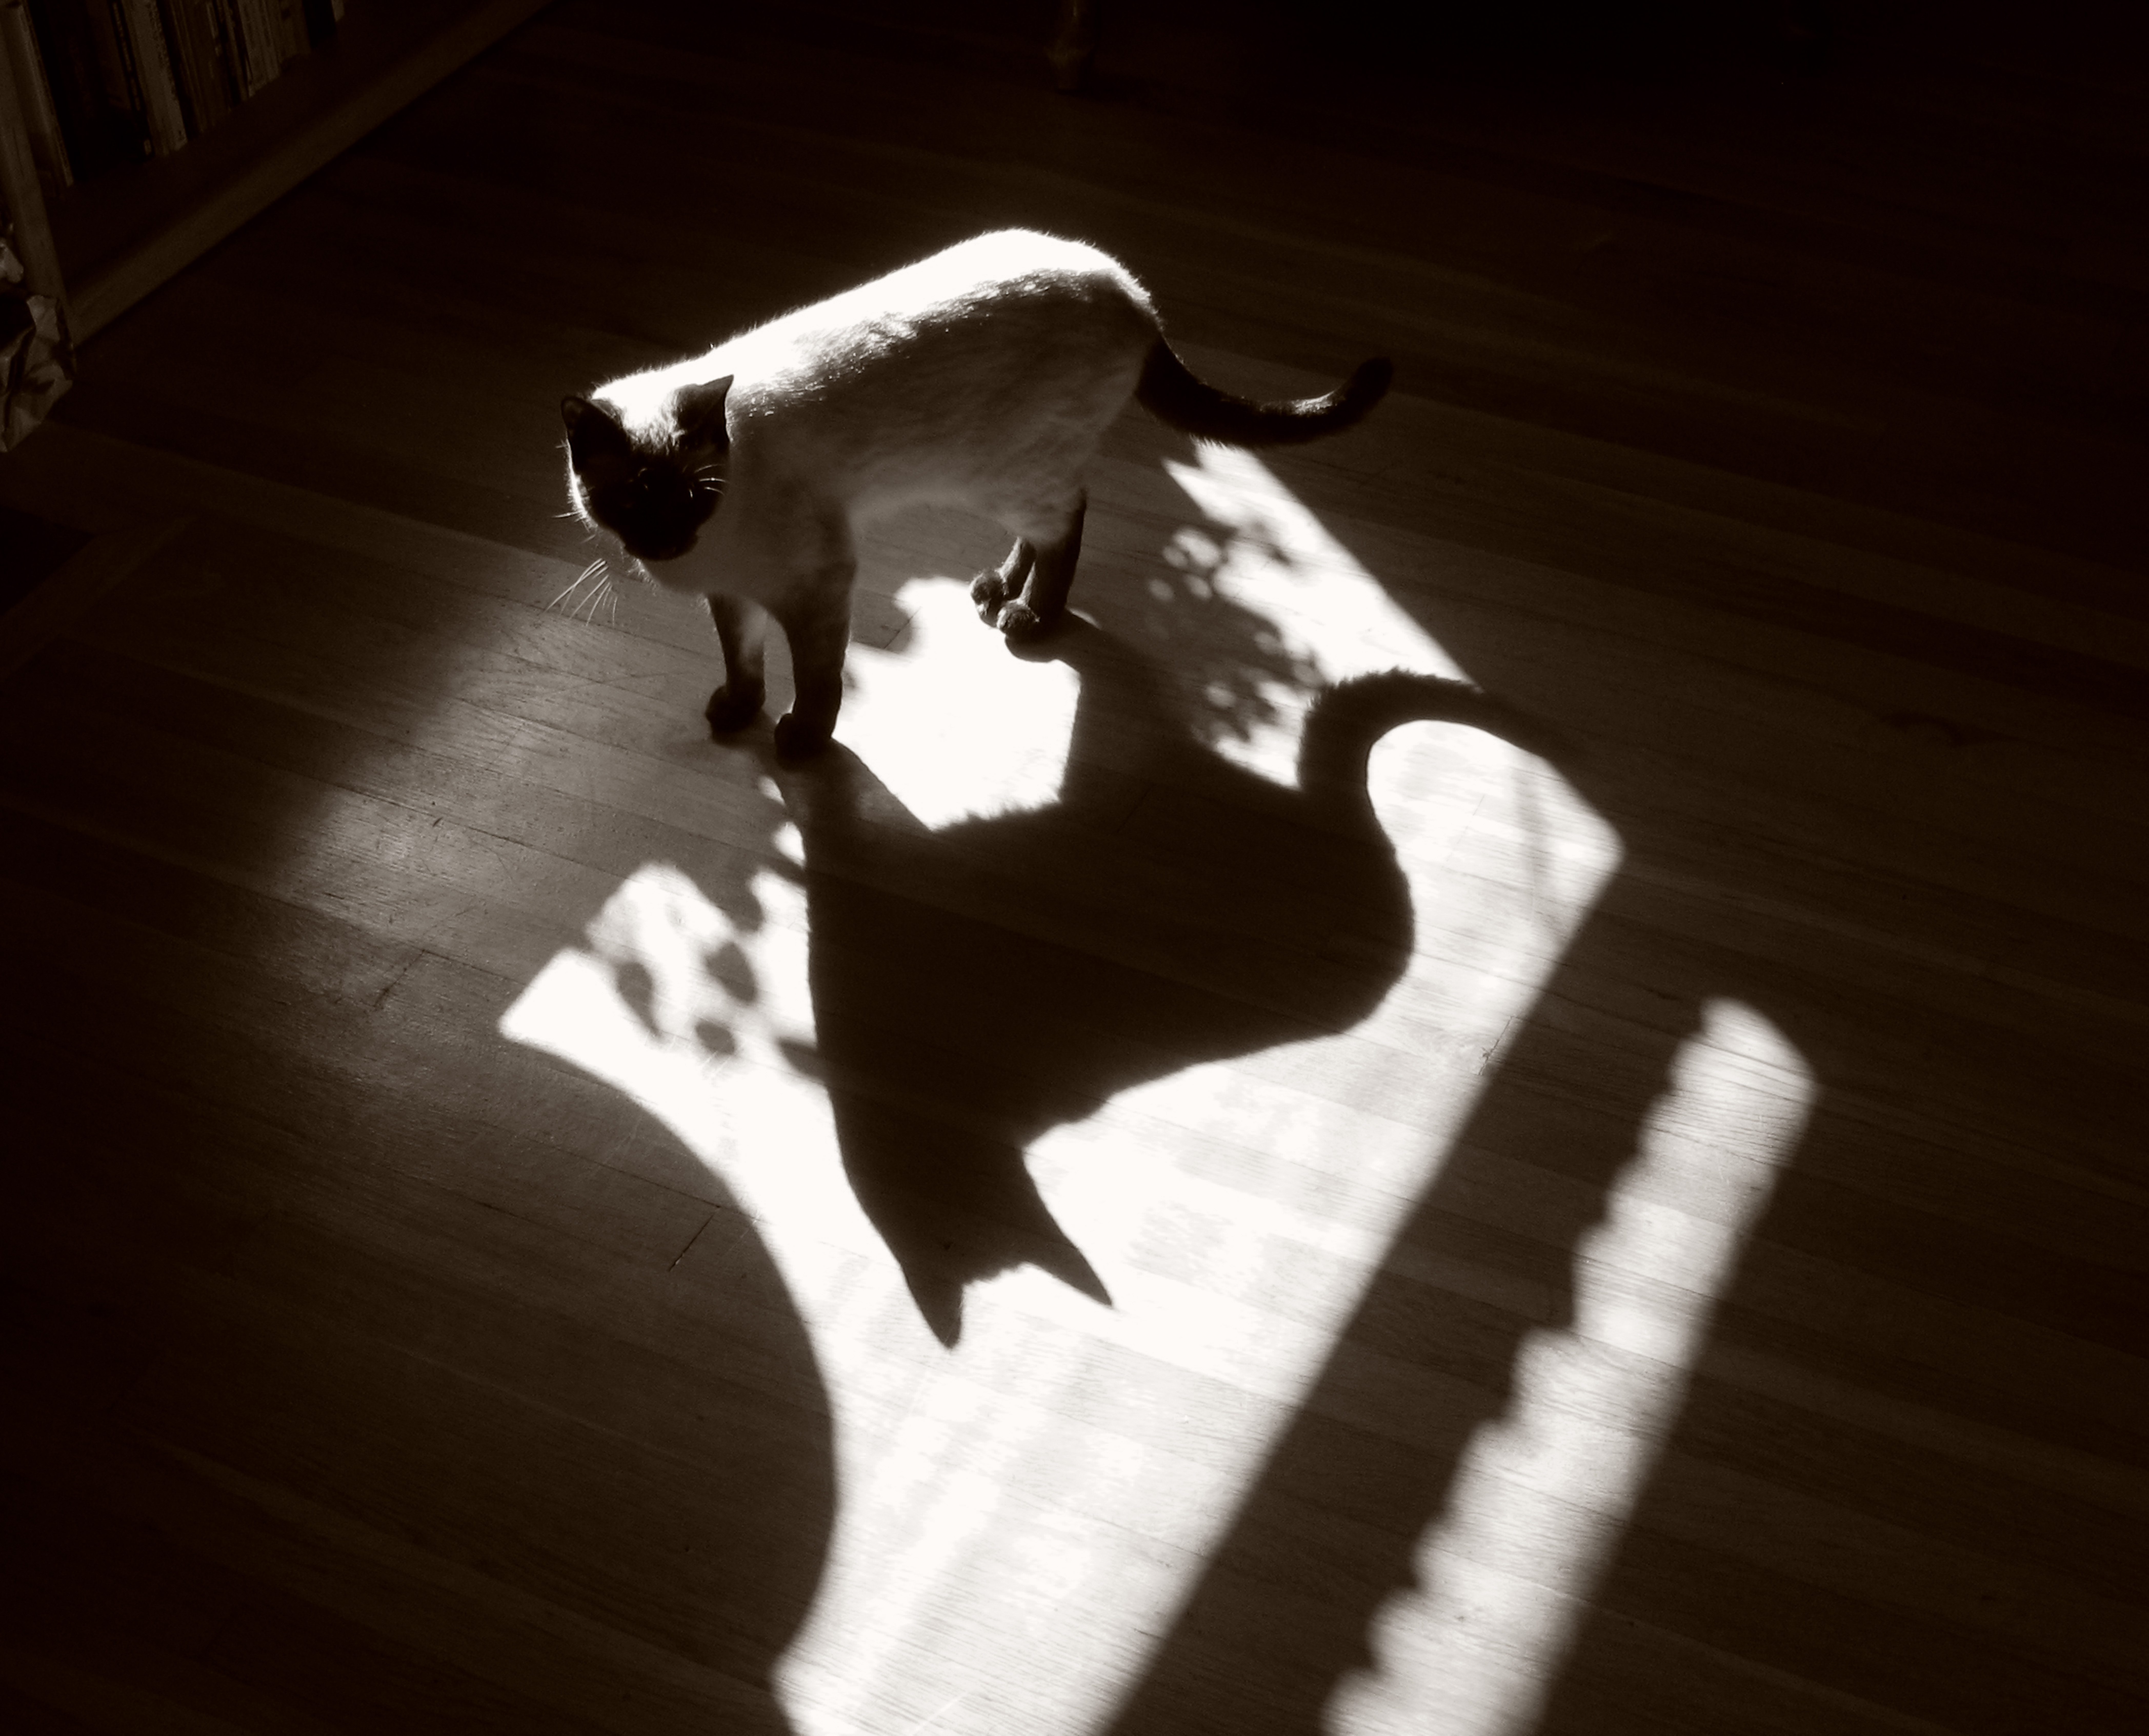
hand, winter, light, white, floor, cat, color, shadow, feline, darkness, black, monochrome, california, shape, sunbeam, sacramento